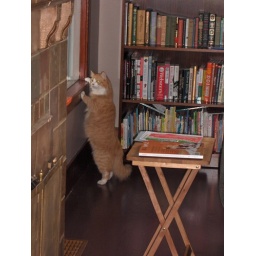
My cat Sunny stretching up to see the robins in quite a cute and undignified way.